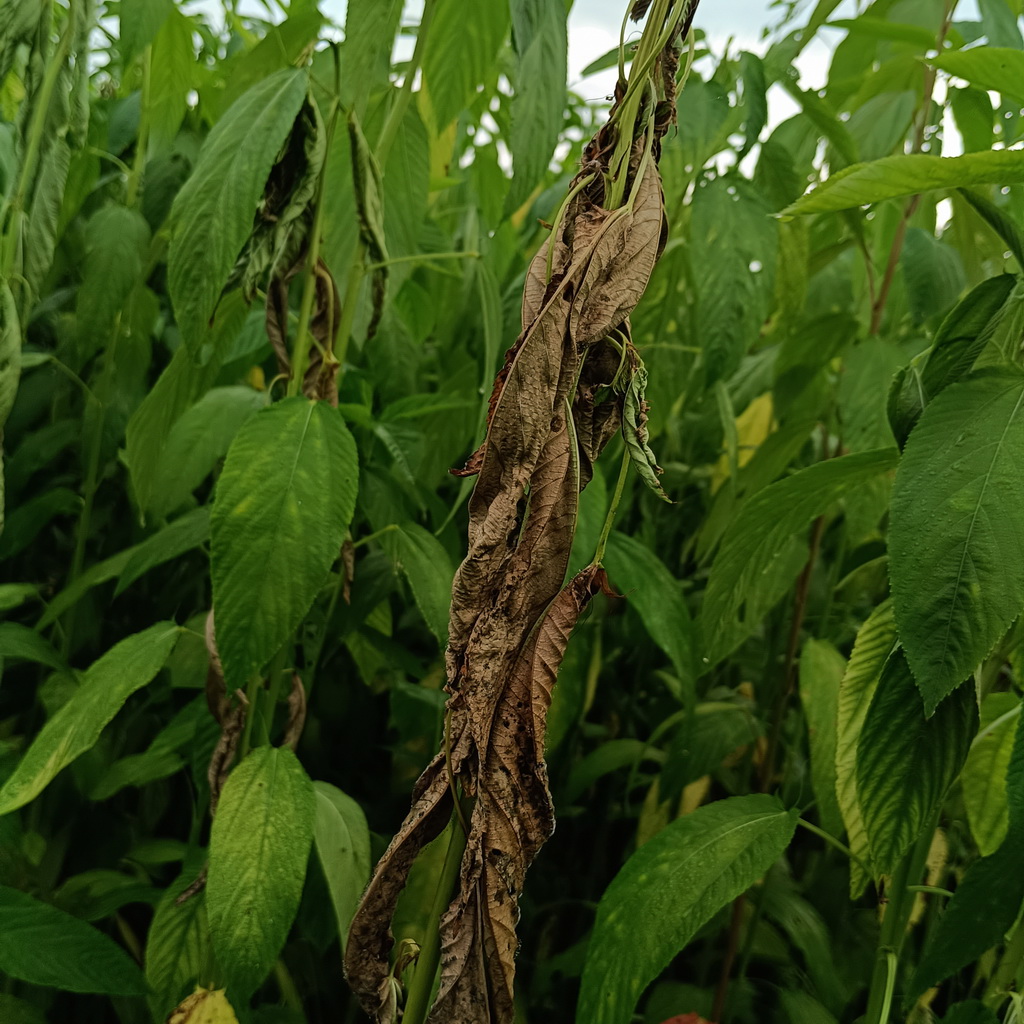
Label: Dieback